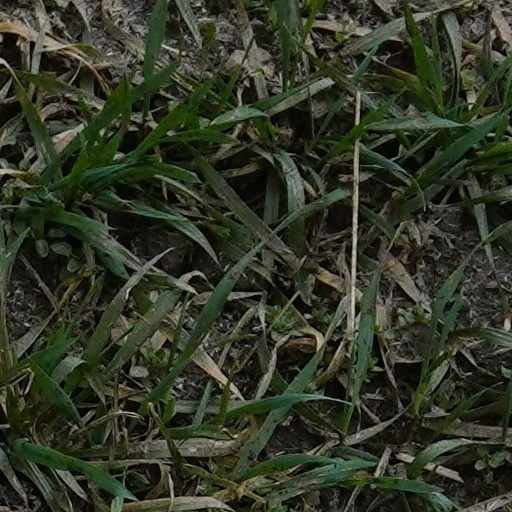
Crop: wheat